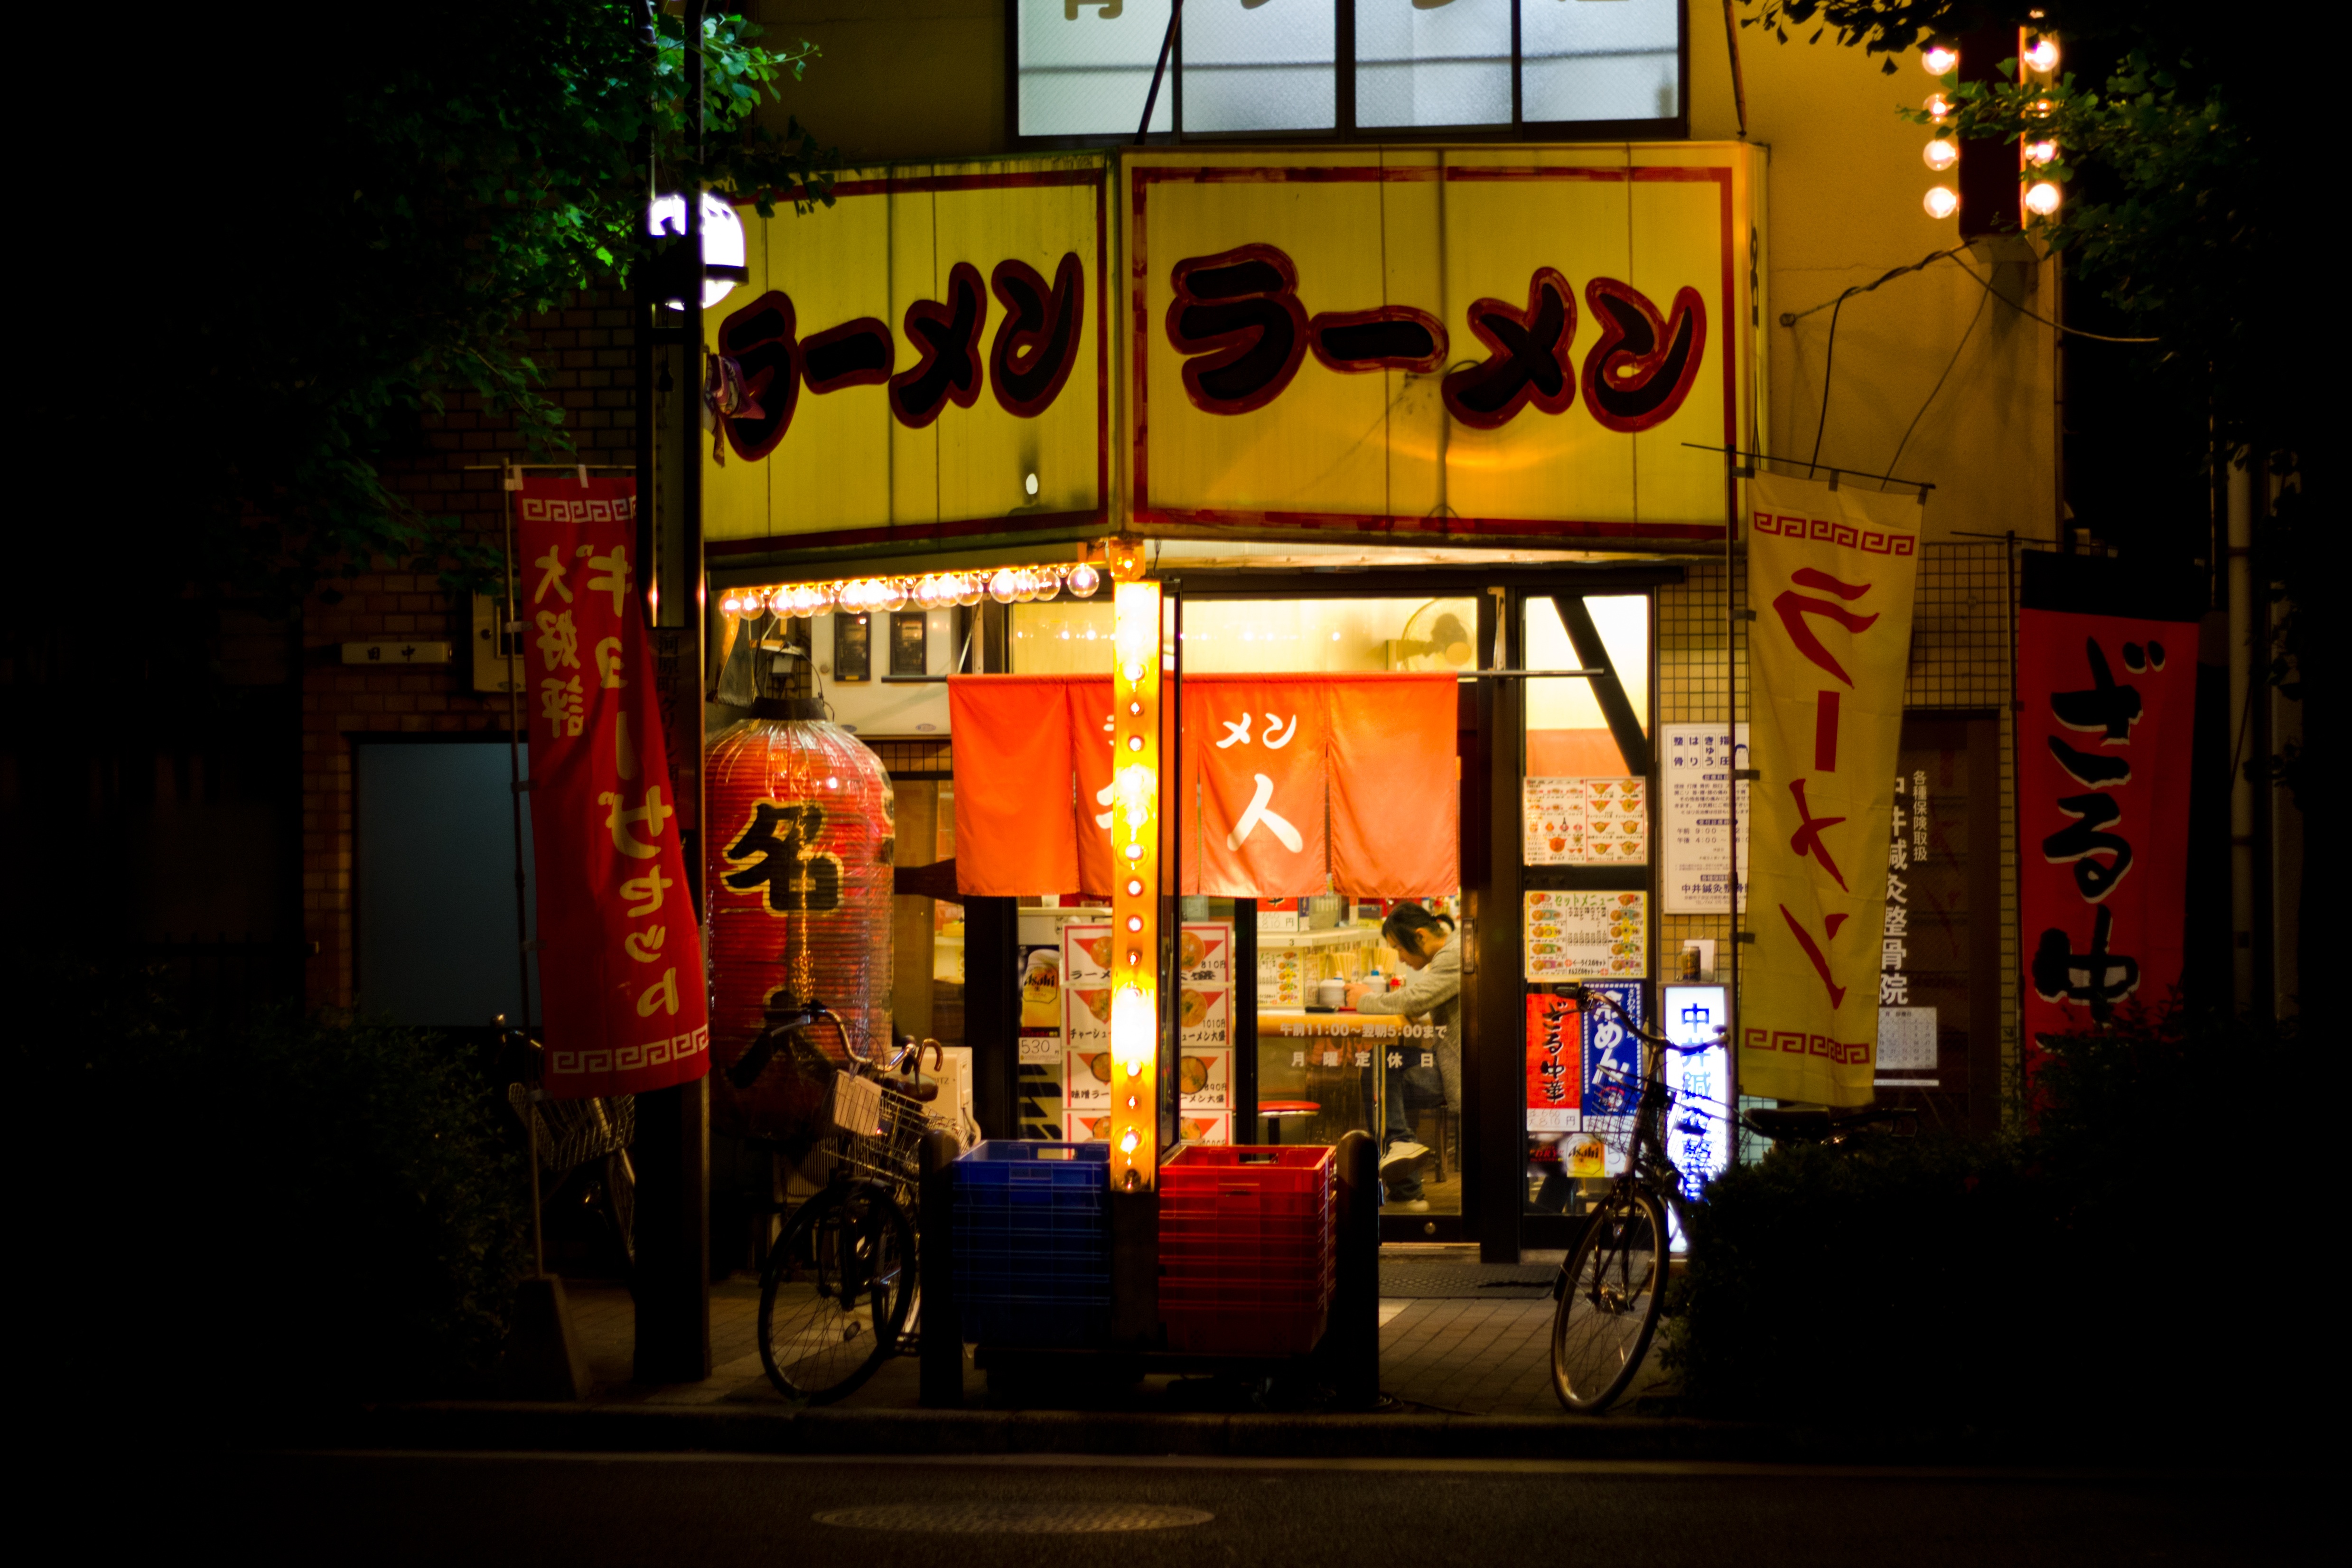
road, street, night, restaurant, bar, asian, evening, shop, store, color, lighting